Kitchi Gammi Club

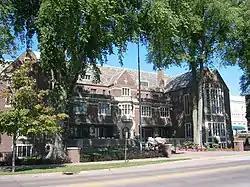
The Kitchi Gammi Club viewed from the south

The Kitchi Gammi Club is the oldest incorporated club in the U.S. state of Minnesota, founded in 1883. Its historic clubhouse in Duluth, Minnesota, was built from 1912 to 1913. In 1975 the clubhouse was listed on the National Register of Historic Places for its state-level significance in the theme of architecture. It was nominated for its fine Georgian/Gothic Revival design by Bertram Goodhue and its superlative craftsmanship.